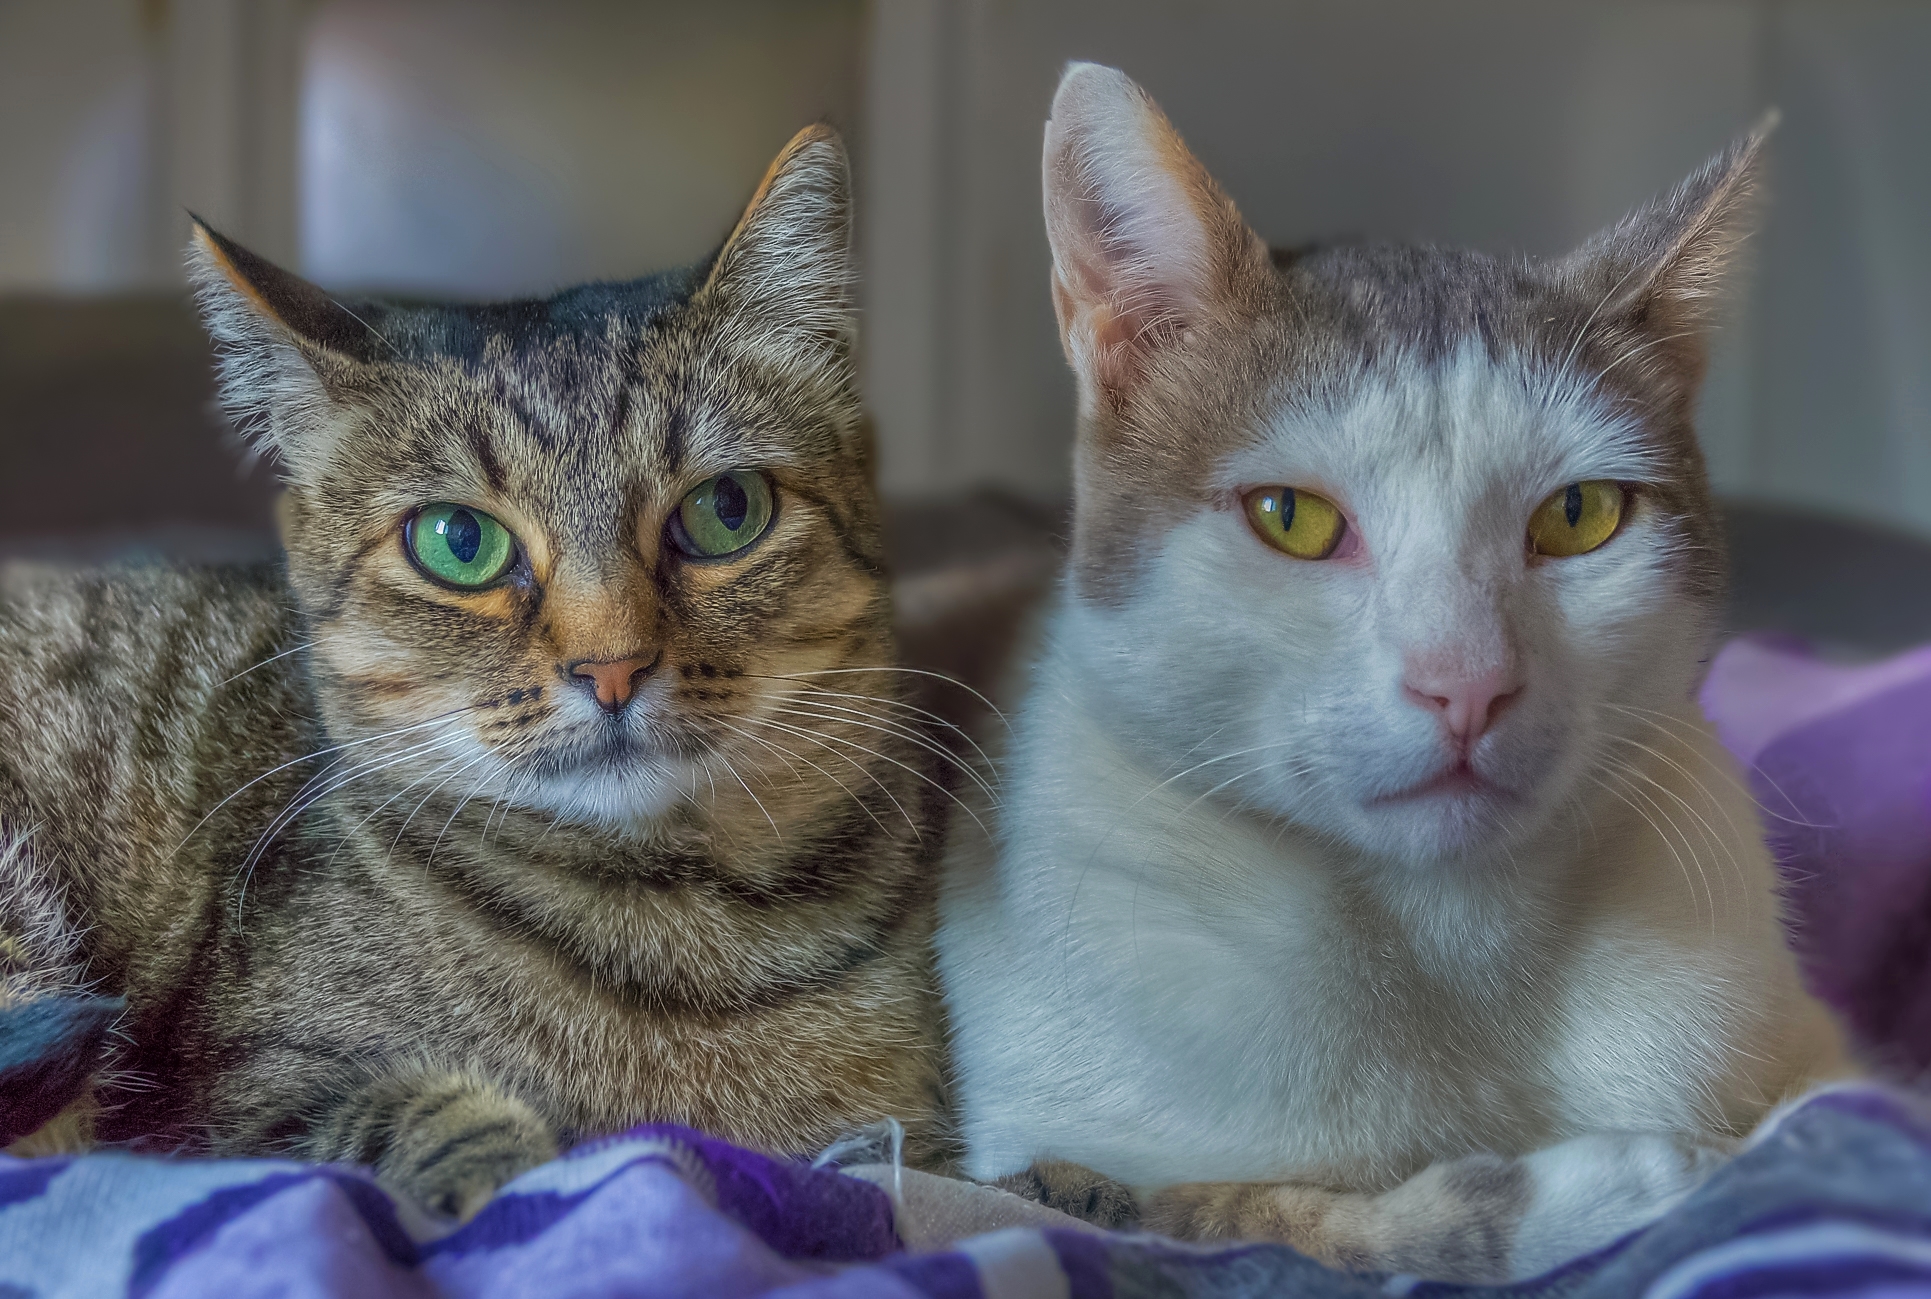
kitten, cat, mammal, fauna, cats, whiskers, hdr, animals, vertebrate, gatos, ggl1, gaby1, xovesphoto, sonydscrx10iii, sonyrx10iii, rx10iii, rx10m3, animales, tabby cat, european shorthair, small to medium sized cats, cat like mammal, domestic short haired cat, pixie bob